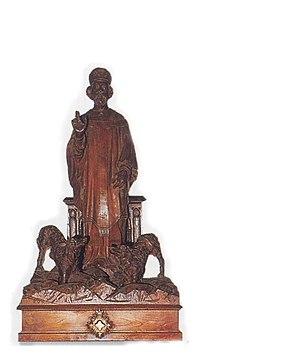
Élie Le Goff (1858-1938), Saint Brieuc et le miracle des loups, 1891, bois, Saint-Brieuc, cathédrale Saint-Étienne.Esperanto: Elie le Goff (1858-1938), Statuo de Sankta Briego el kverka ligno en la katedralo. 1891
Élie Jules Le Goff est un sculpteur français né le 1ᵉʳ mars 1858 à Saint-Brieuc et mort en 1938 dans la même ville.